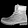
Label: Ankle boot